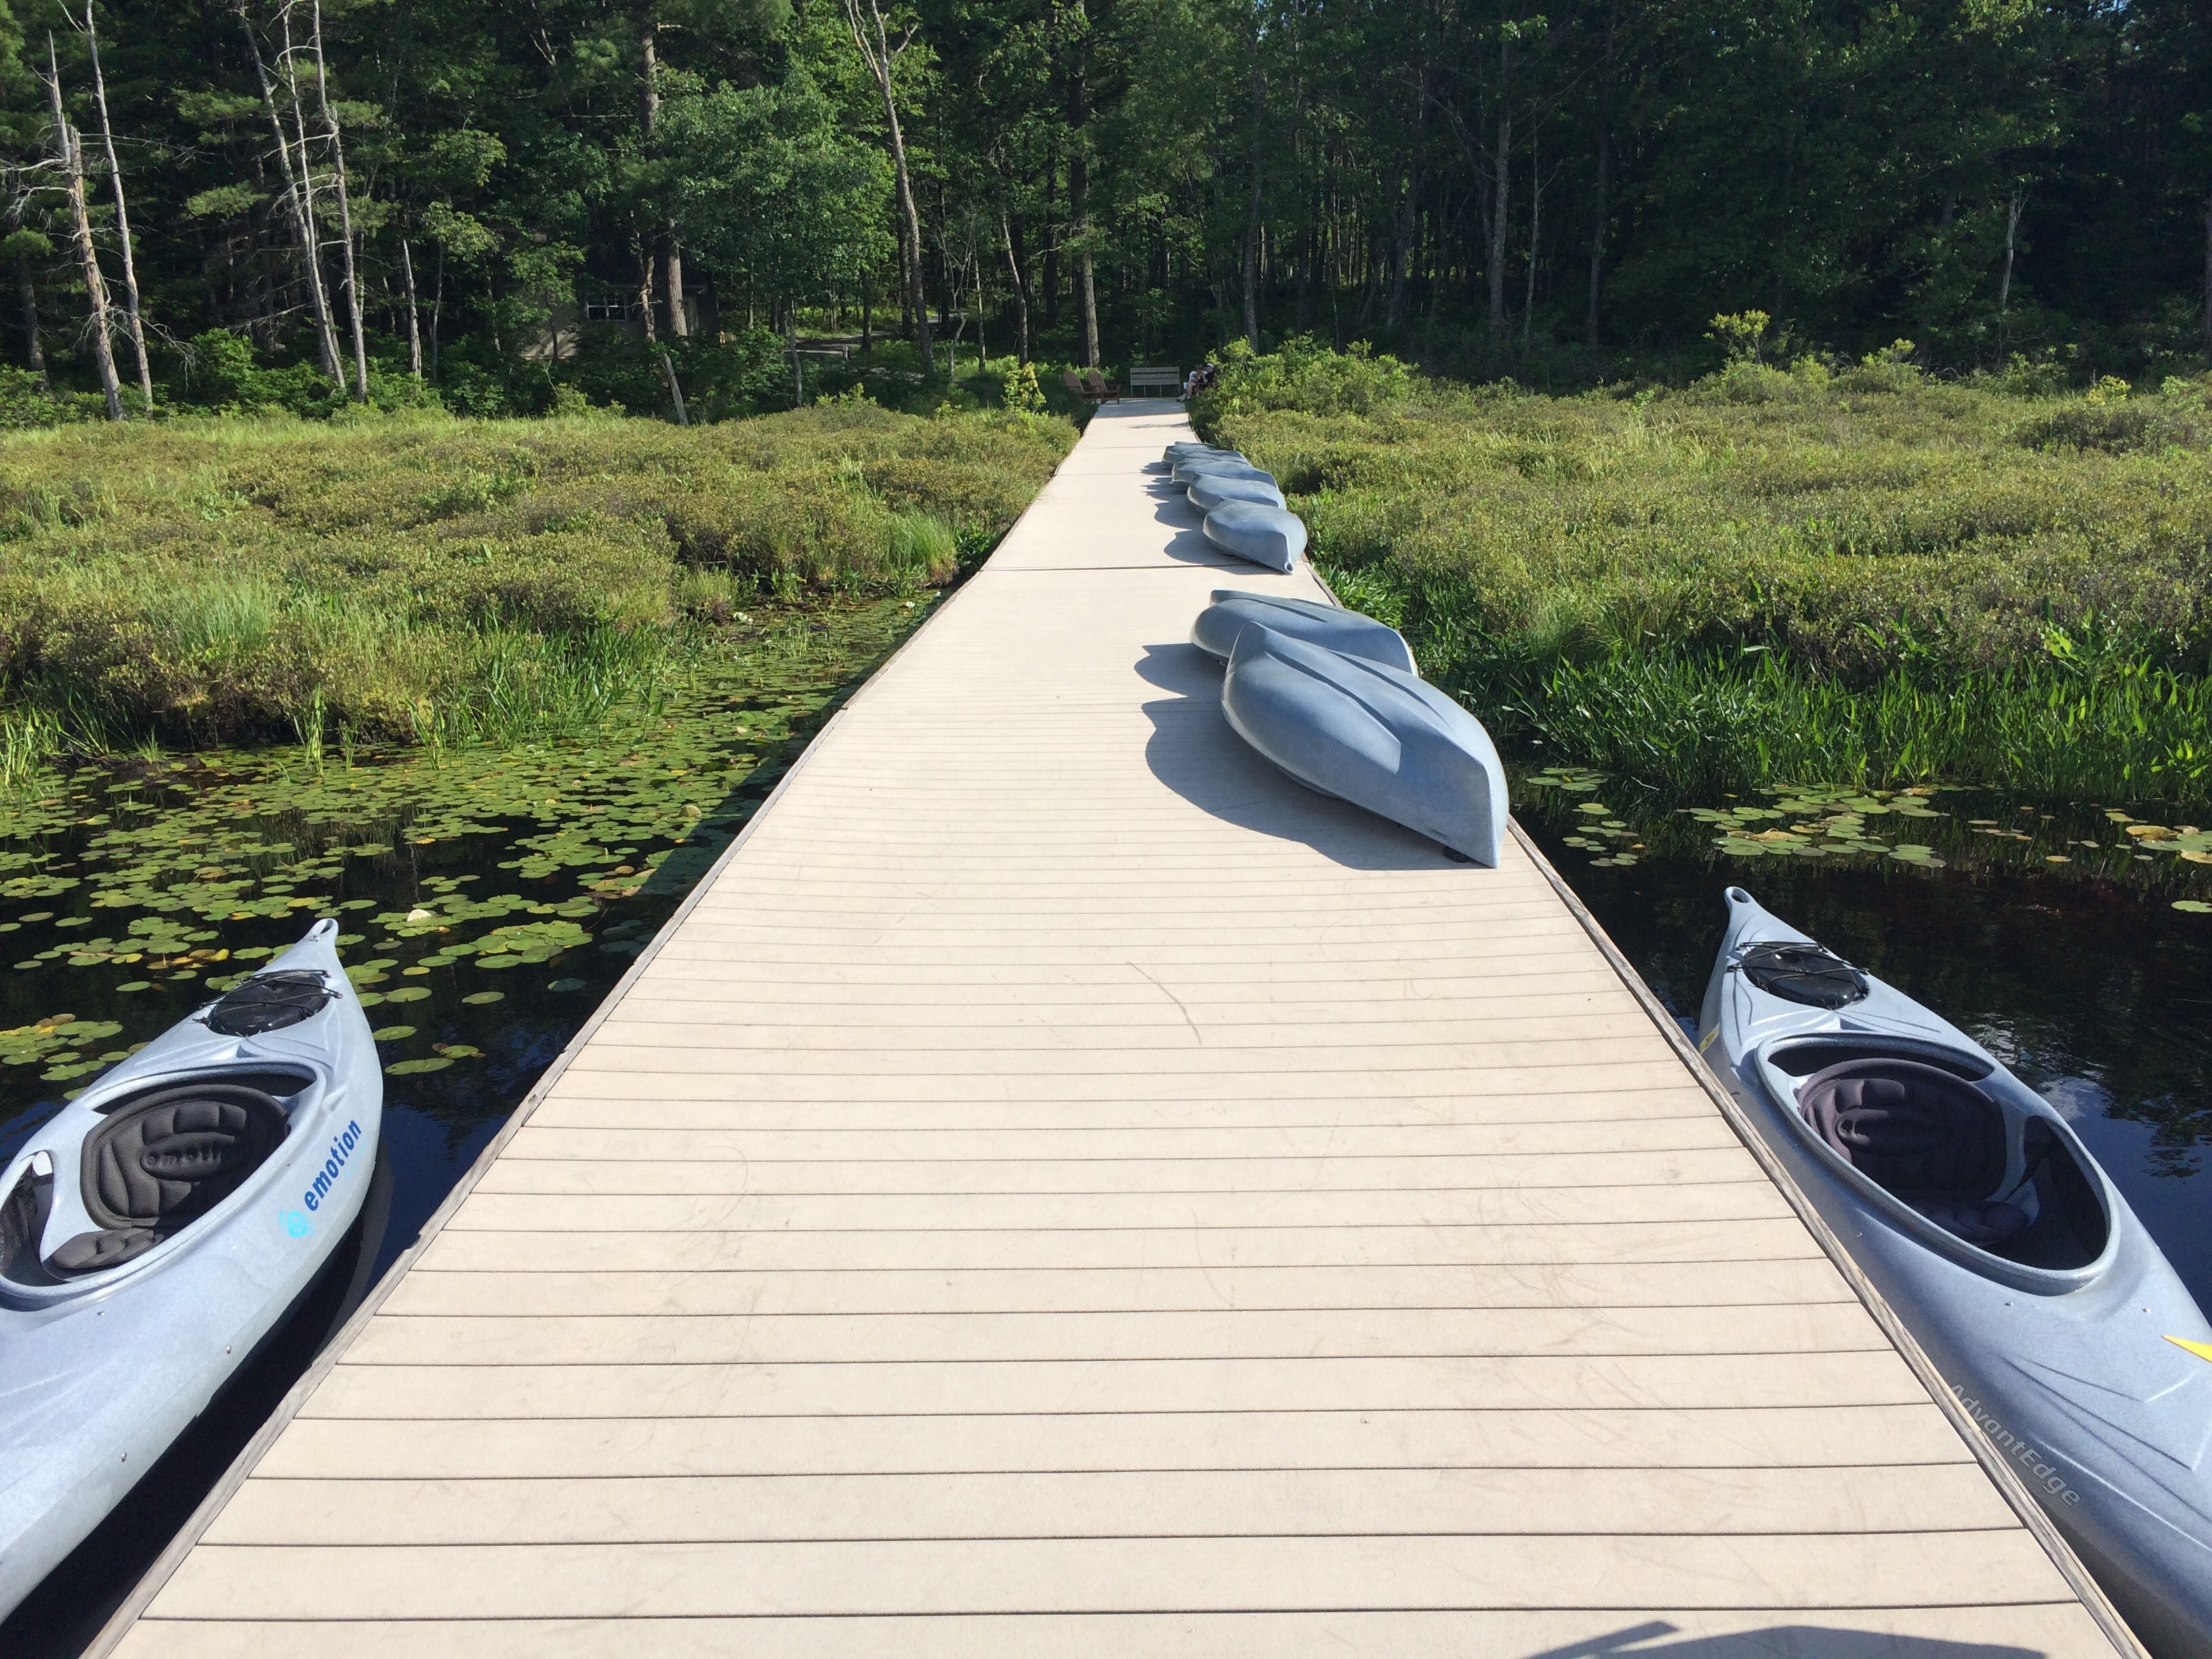
outdoor, dock, boat, lake, pier, summer, canoe, paddle, vehicle, peaceful, kayak, waterway, watersports, boating, boats, watercraft, ecosystem, watercraft rowing